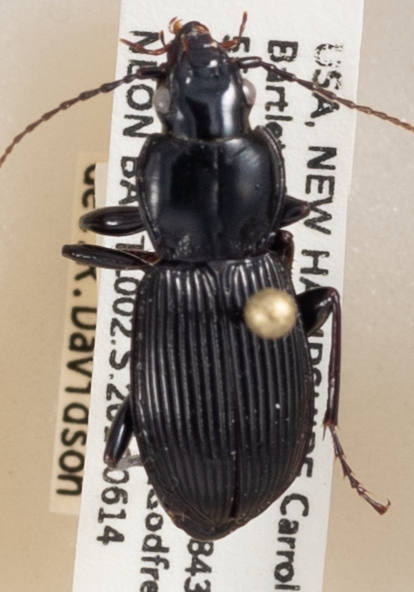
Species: Pterostichus coracinus
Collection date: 2018-06-14
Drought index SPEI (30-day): -2.09
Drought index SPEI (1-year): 0.47
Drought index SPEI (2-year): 0.17